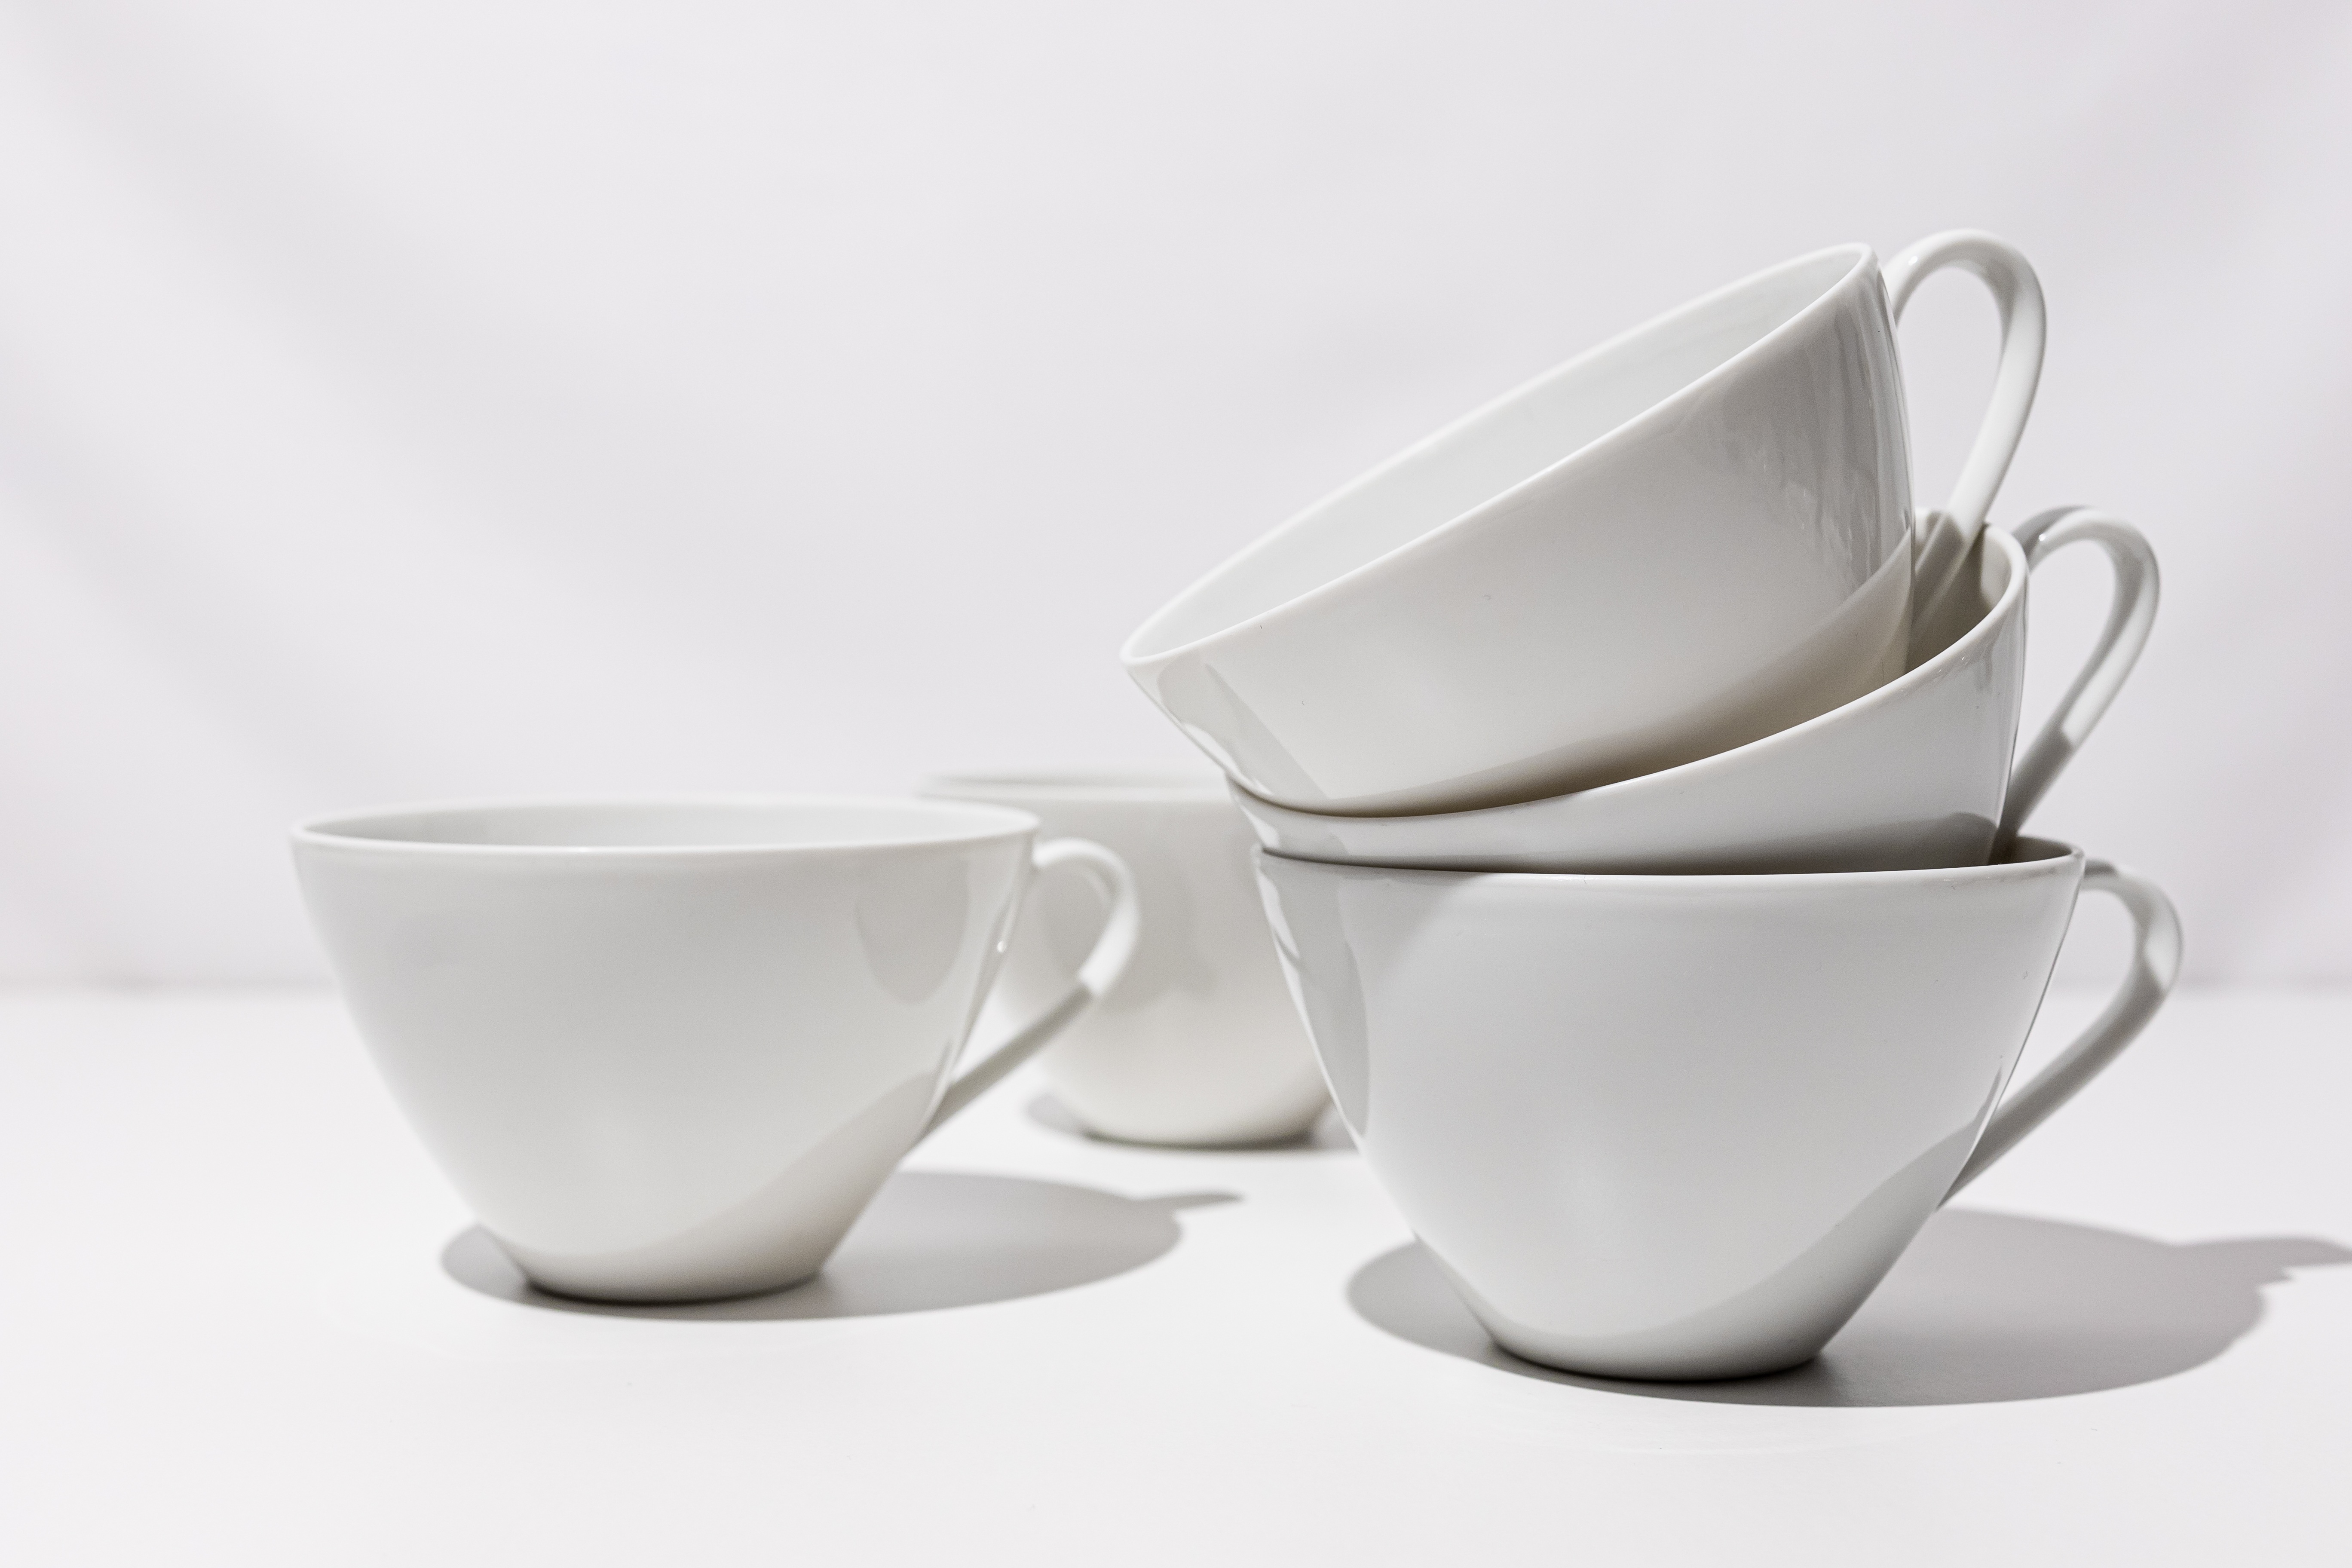
art, tableware, coffee cup, drinkware, dishware, cup, teacup, serveware, saucer, gesture, porcelain, pottery, dinnerware set, earthenware, ceramic, cutlery, artifact, glass, event, mug, bowl, table, circle, plate, creative arts, still life photography, still life, fashion accessory, metal, letter, monochrome photography, kitchen utensil, Household silver, Transparent material